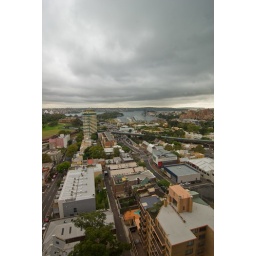
The View from the 19th floor window of the room that I stayed in at the Bayview Boulevard Hotel in William Street